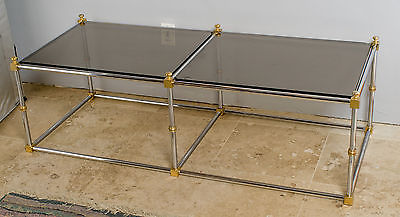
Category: table